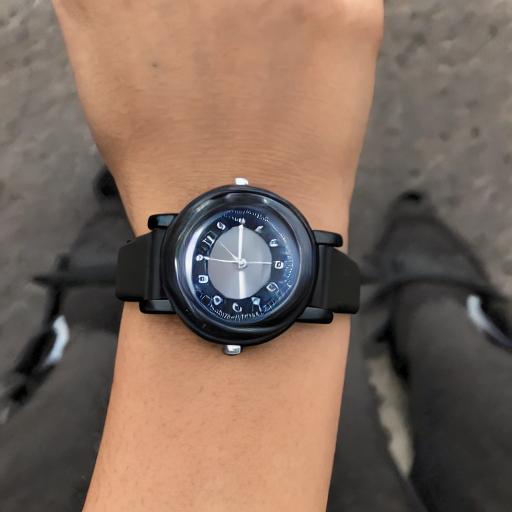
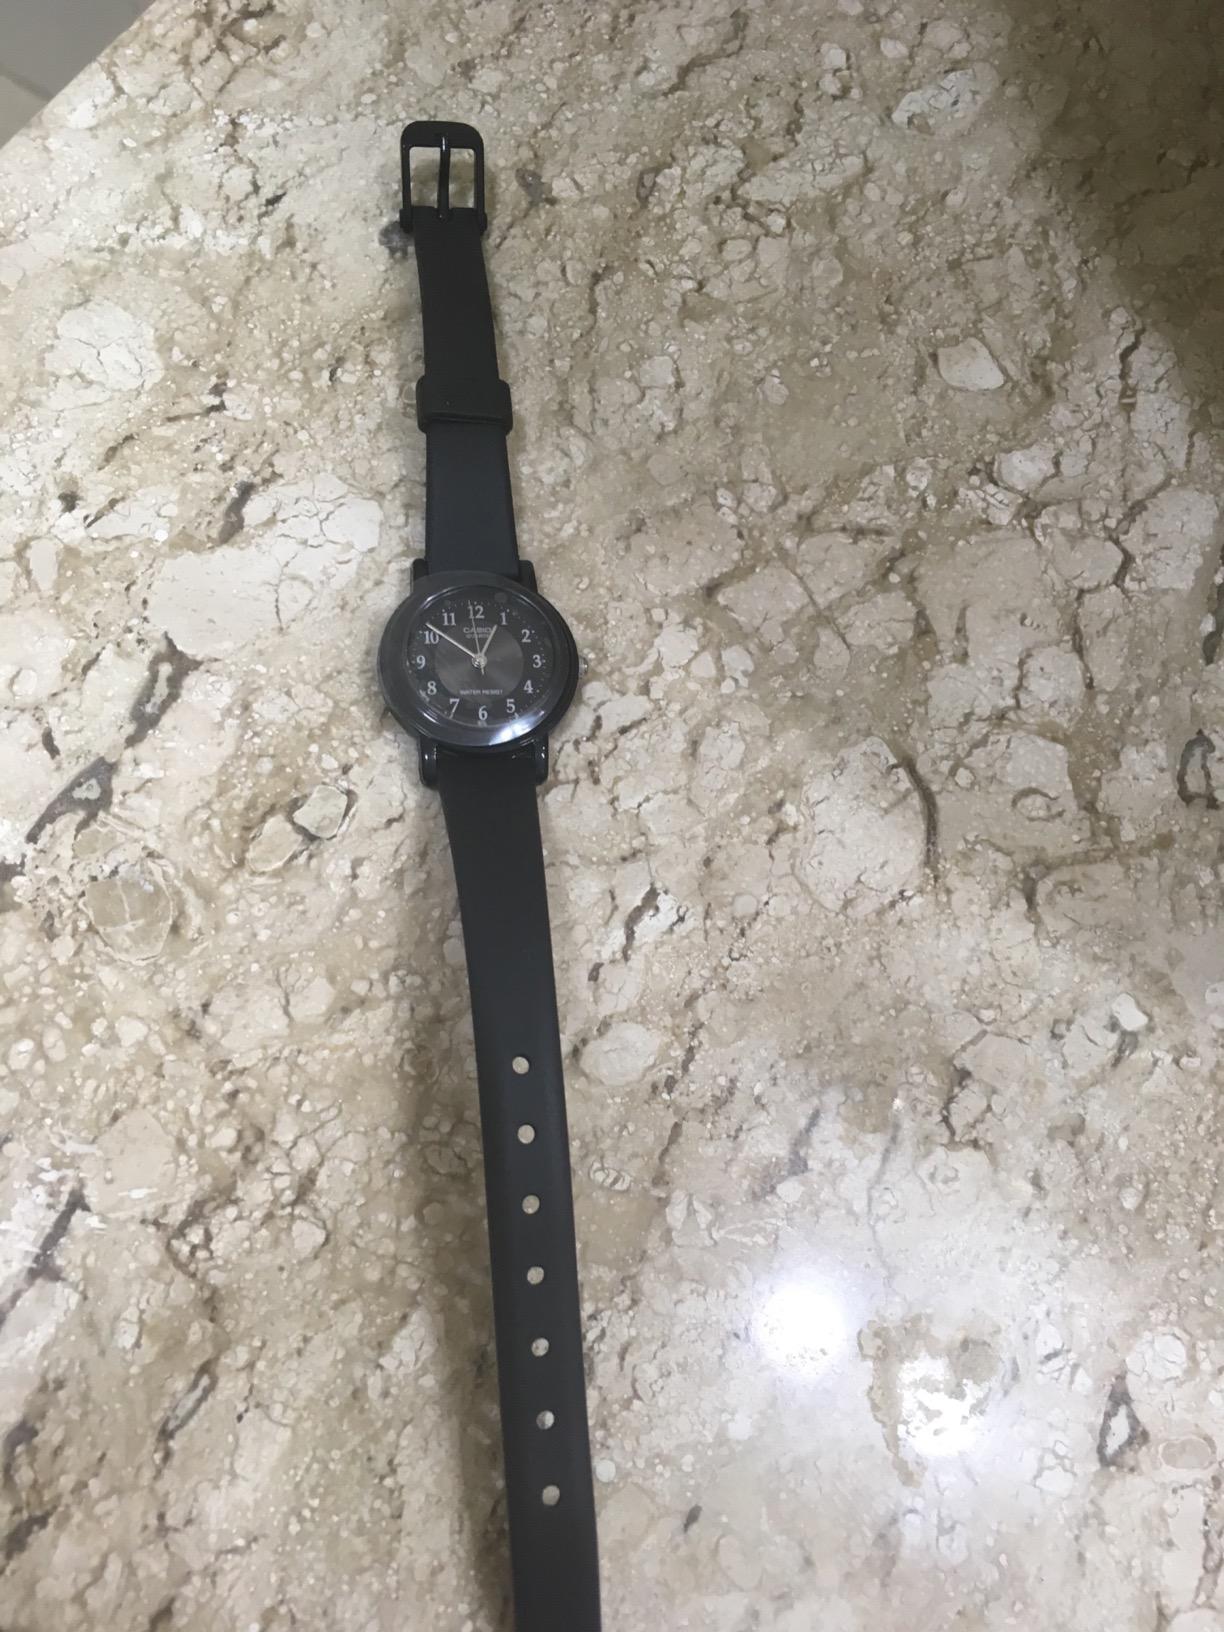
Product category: accessories_watch
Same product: no